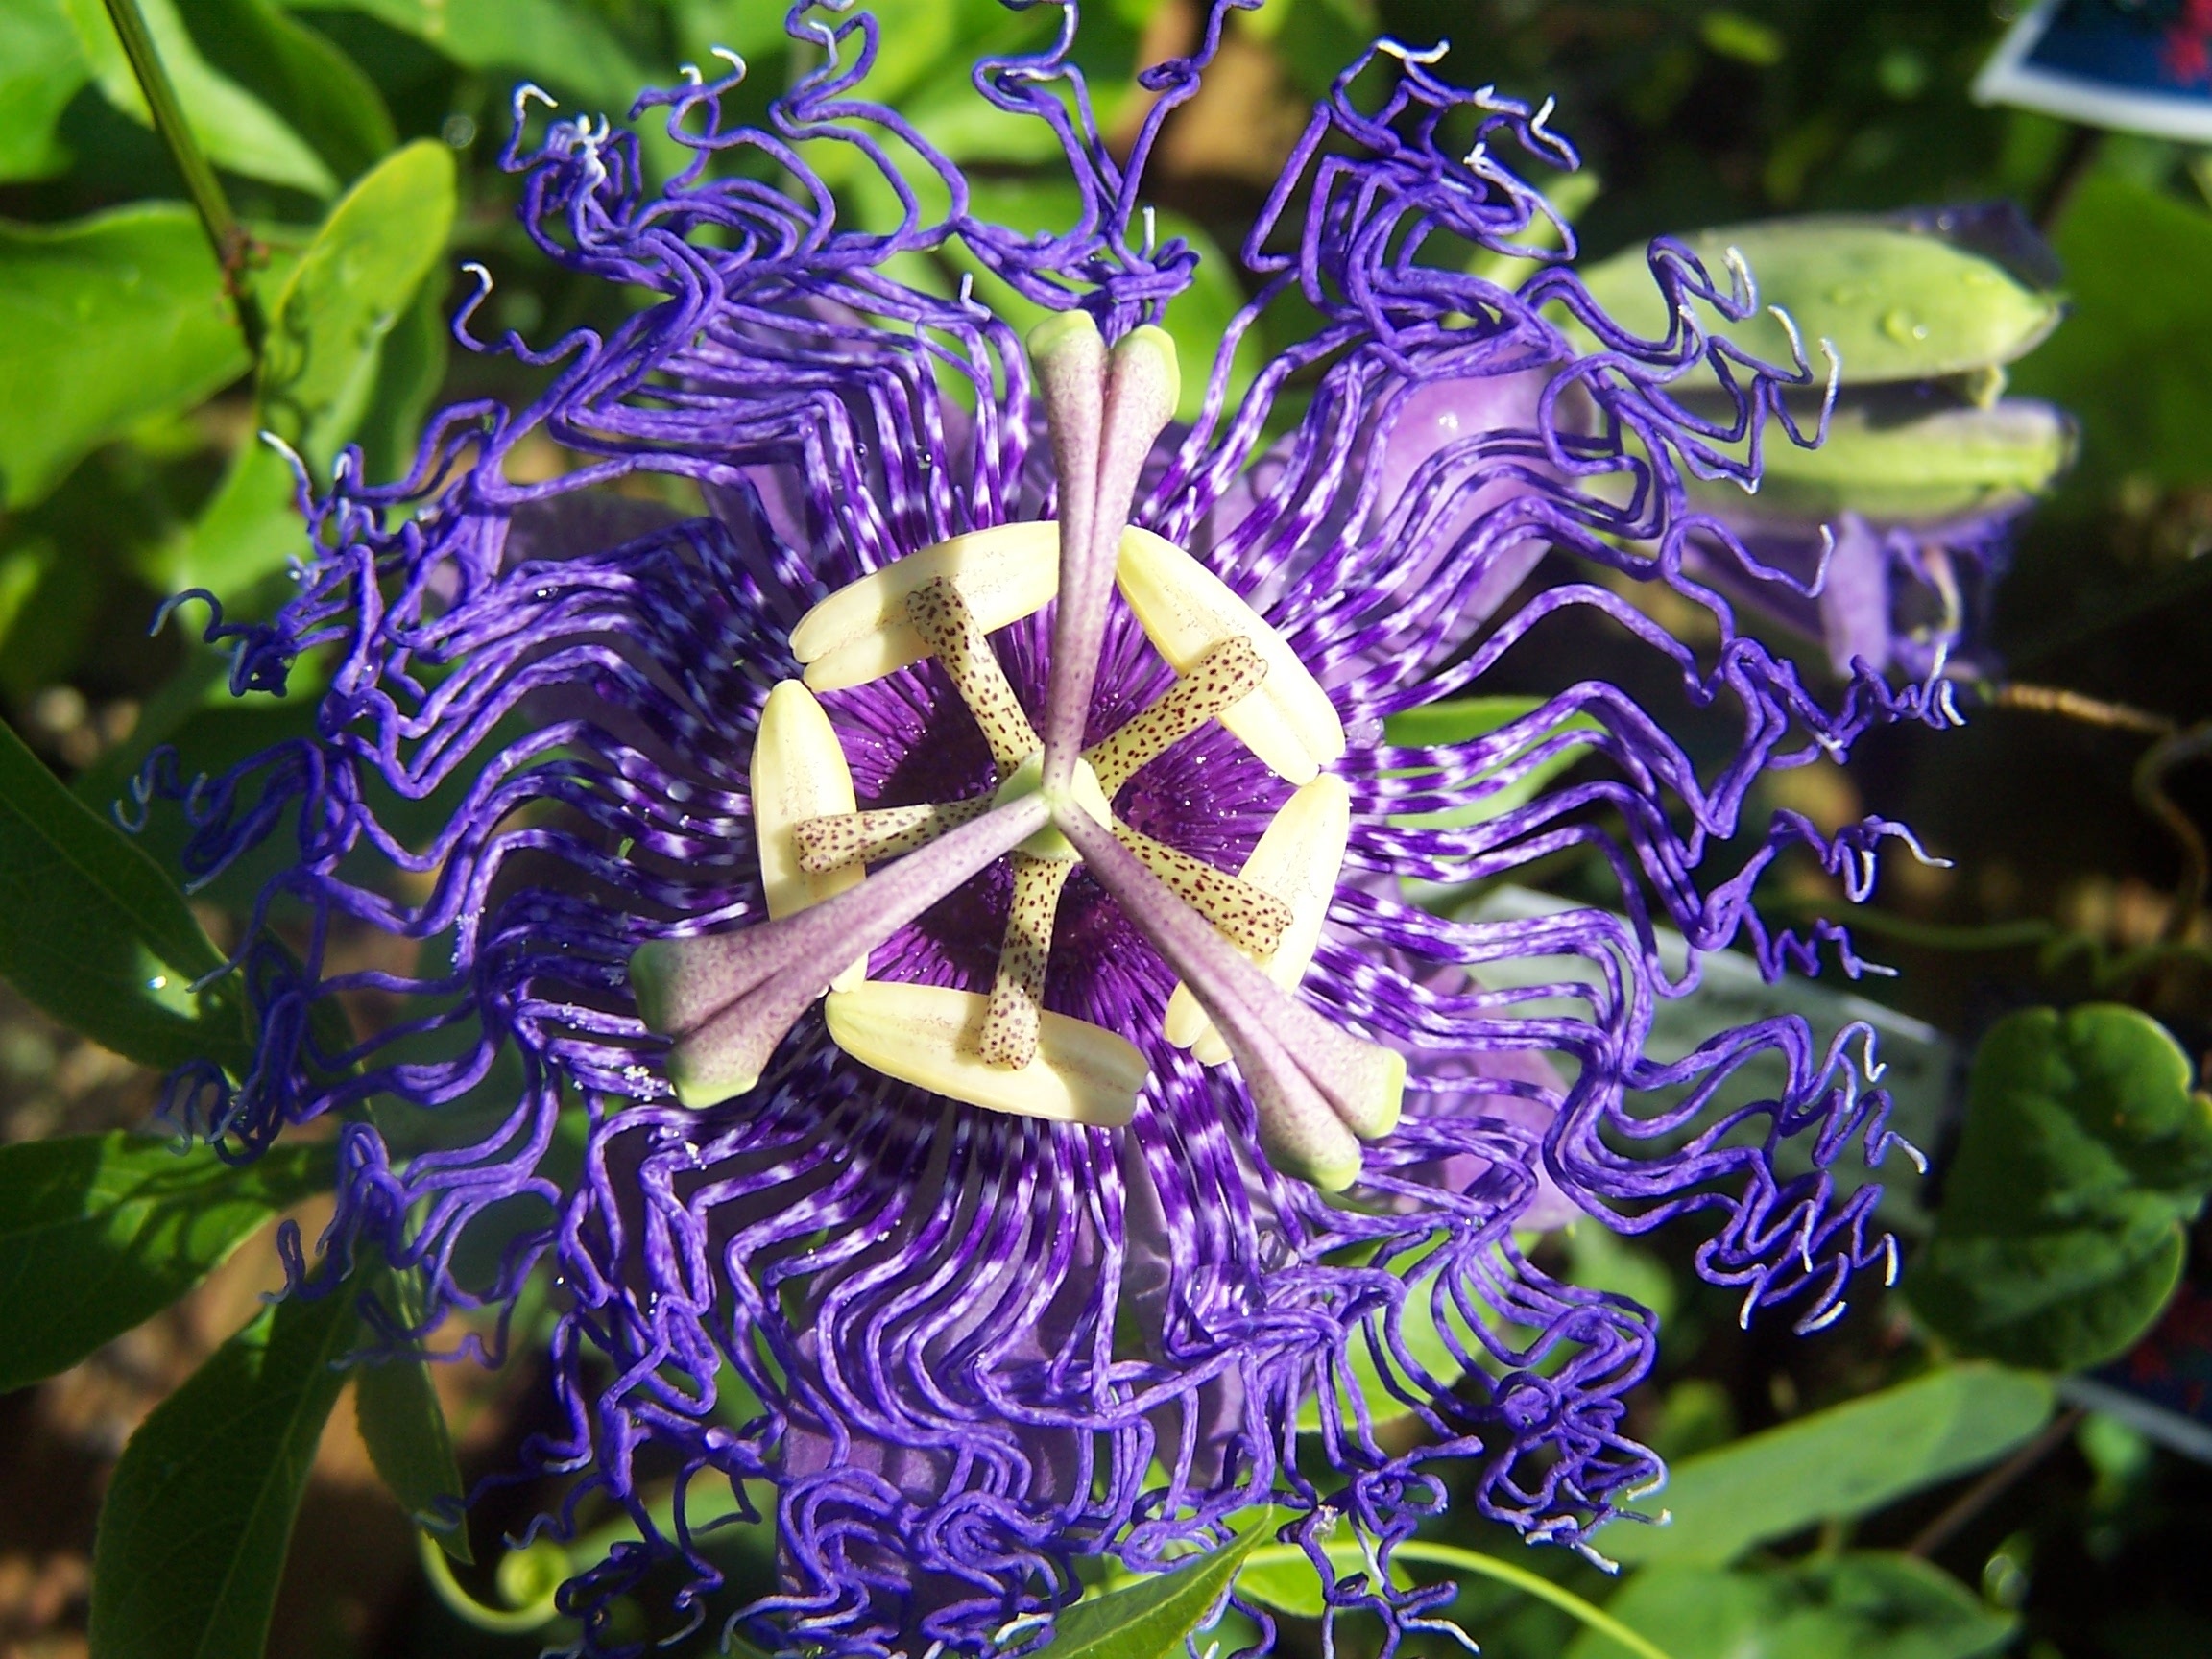
plant, flower, botany, garden, flora, wildflower, hybrid, creeper, passion flower, passiflora, macro photography, flowering plant, land plant, passion flower family, purple passionflower, velvet blue